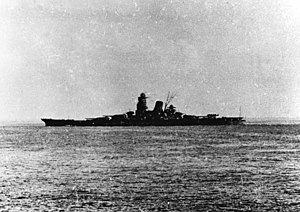
Slaget om Leyte Gulf / Slaget i Sibuyanhavet (24. oktober)
Musashi afsejler fra Brunei i oktober 1944 på vej til slaget om Leyte Gulf.
Slaget om Leyte Gulf anses i almindelighed for at være det største søslag under 2. Verdenskrig og et af de største søslag i historien.